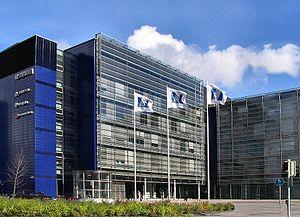
Ilmarinen oy ou Compagnie d'assurance mutuelle de retraite Ilmarinen est une caisse de retraite fondée en 1961 en Finlande.
Baltic Connector Oy est une société spécialisée détenue par l'État finlandais et responsable de la construction du gazoduc Balticconnector en coopération avec la société estonienne Elering.
L'Investissement industriel de Finlande est une société de capital-risque d'État finlandaise qui investit dans la croissance et l'internationalisation des entreprises finlandaises.